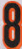
Number: 8